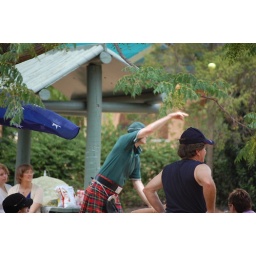
Coming home from Tamworth, a homegrown cricket ground in a park, on Australia Day